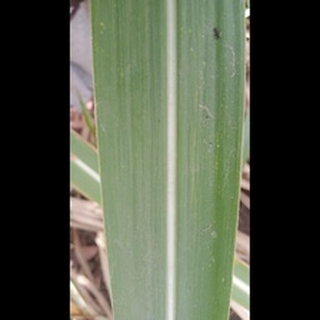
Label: healthy_sugarcane